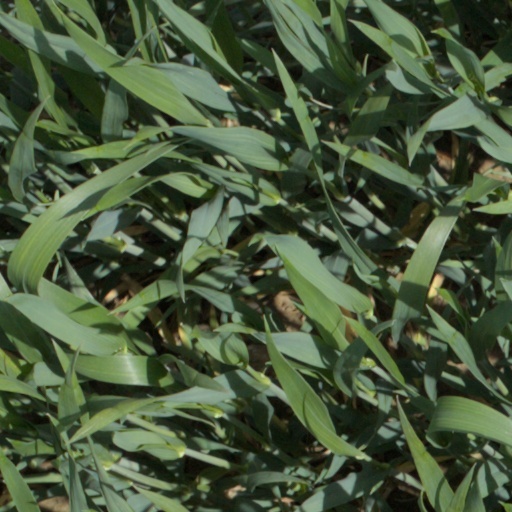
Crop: wheat